William of Villehardouin

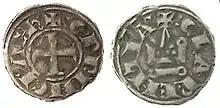
Coin of William struck at Glarentza (inscription +:G:PRINCEACh, +:CLARENTIA)

Urban's successor, Pope Clement IV, granted the Kingdom of Sicily to King Louis IX's ambitious younger brother, Charles I of Anjou in 1265. Charles invaded southern Italy, and Manfred died fighting against the invaders in the Battle of Benevento on 26 February 1266. Charles took full control of Manfred's kingdom and revived his plans for an anti-Byzantine coalition. As negotiations on the church union had not yielded results, Pope Clement embraced Charles' idea. He summoned Charles, the titular Latin Emperor Baldwin II and William to Viterbo in Italy to discuss the conditions of an invasion of the Byzantine Empire by Charles. Charles and William reached an agreement after lengthy discussions. William swore fealty to Charles and promised not to "make enfeoffment which will remain in effect after" his death "beyond 14,000 of land". He consented to the marriage of his daughter, Isabella, with Charles's younger son, Philip. Although his wife was pregnant, William acknowledged Charles and Charles's descendants as his heirs even if Isabella and Philip had no children and Anna gave birth to a son, only stipulating their son's right to hold one-fifth of Achaea in fief of the Angevins. As historian Peter Lock emphasizes, William's concessions show "the straits to which the principality had been reduced by the Greek offensive". In return, Charles promised military support to recover the territory lost to the Byzantines, but the details of his assistance remained unclarified. Baldwin II confirmed the treaty and ceremoniously ratified in the presence of the Pope, 14 cardinals and further ecclesiastic and secular dignitaries in the papal chamber in Viterbo on 24 May 1267. In a separate treaty, Baldwin II ceded all his suzerain rights over Achaea to Charles and his successors in return for Charles' promise to assist him to recover Constantinople within six or seven years.